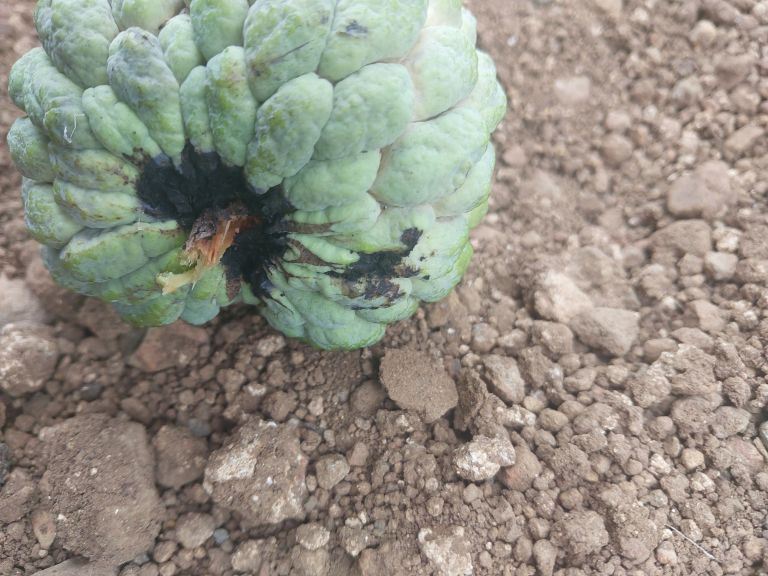
Disease label: Blank Canker